Pavillon de Flore

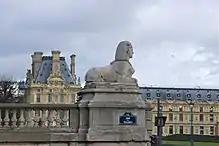
Western sphinx in 2011

Pope Pius VII stayed in the building on the occasion of Napoleon I's coronation as Emperor of the French, arriving ahead of the ceremony on and staying until April 1805. While residing there, the Pope received various "bodies of the State, the clergy, and the religious corporations." Additionally, Emperor Napoleon's procession began at the Pavillon de Flore.